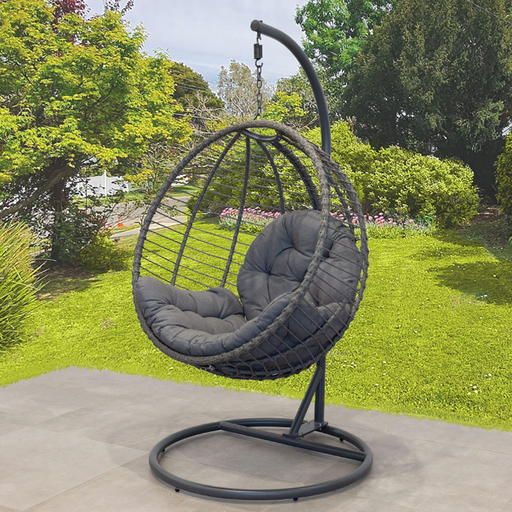
קטגוריה: מתנות בתוספת תשלום
תיאור: ערסל צף מבית SCAB
דגם: LEO
תשלום נוסף: 845 ₪
מידע נוסף: מתנה בתוספת תשלום